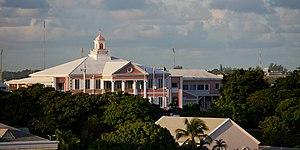
Le phare de la Maison du Gouverneur est un phare actif situé à Nassau dans le district de New Providence, aux Bahamas. Il est géré par le Bahamas Port Department